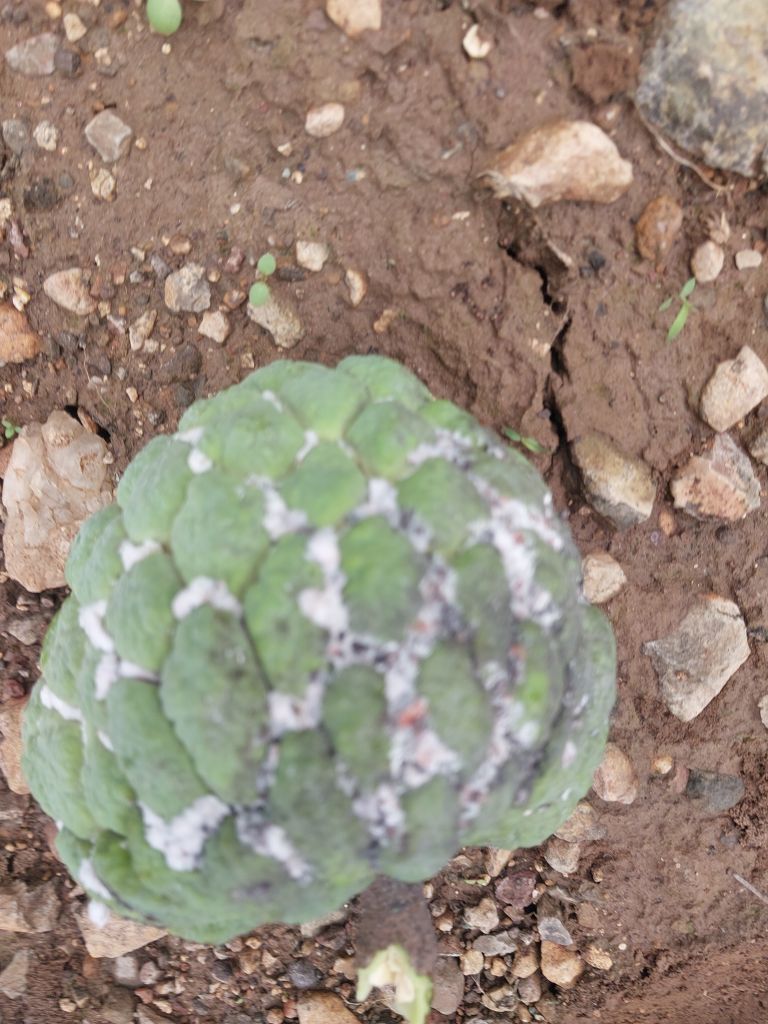
Disease label: Mealy Bug